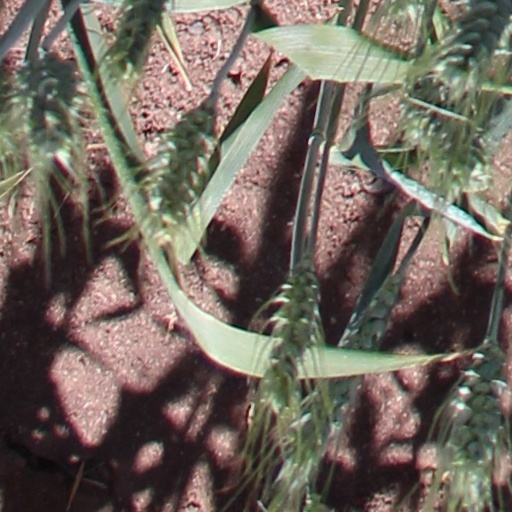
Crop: wheat